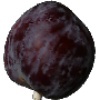
Label: Plum 1